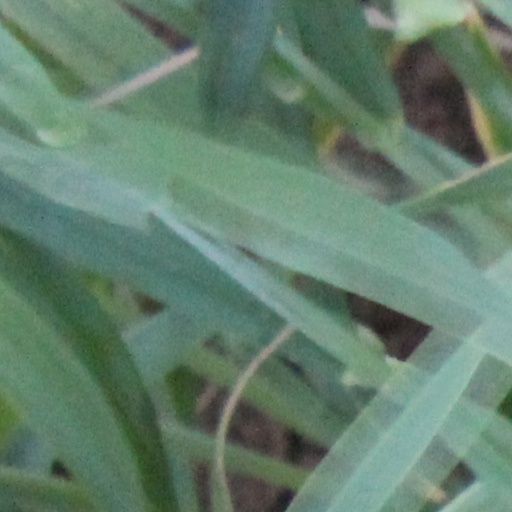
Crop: wheat